Miltiadis Iatridis

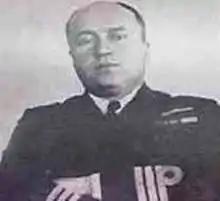
Miltiadis Iatridis, commander of Greek submarine “Papanikolis”, photo by unknown author 1940

Miltiadis Iatridis (1906–1960) was a Greek naval officer active during World War II.